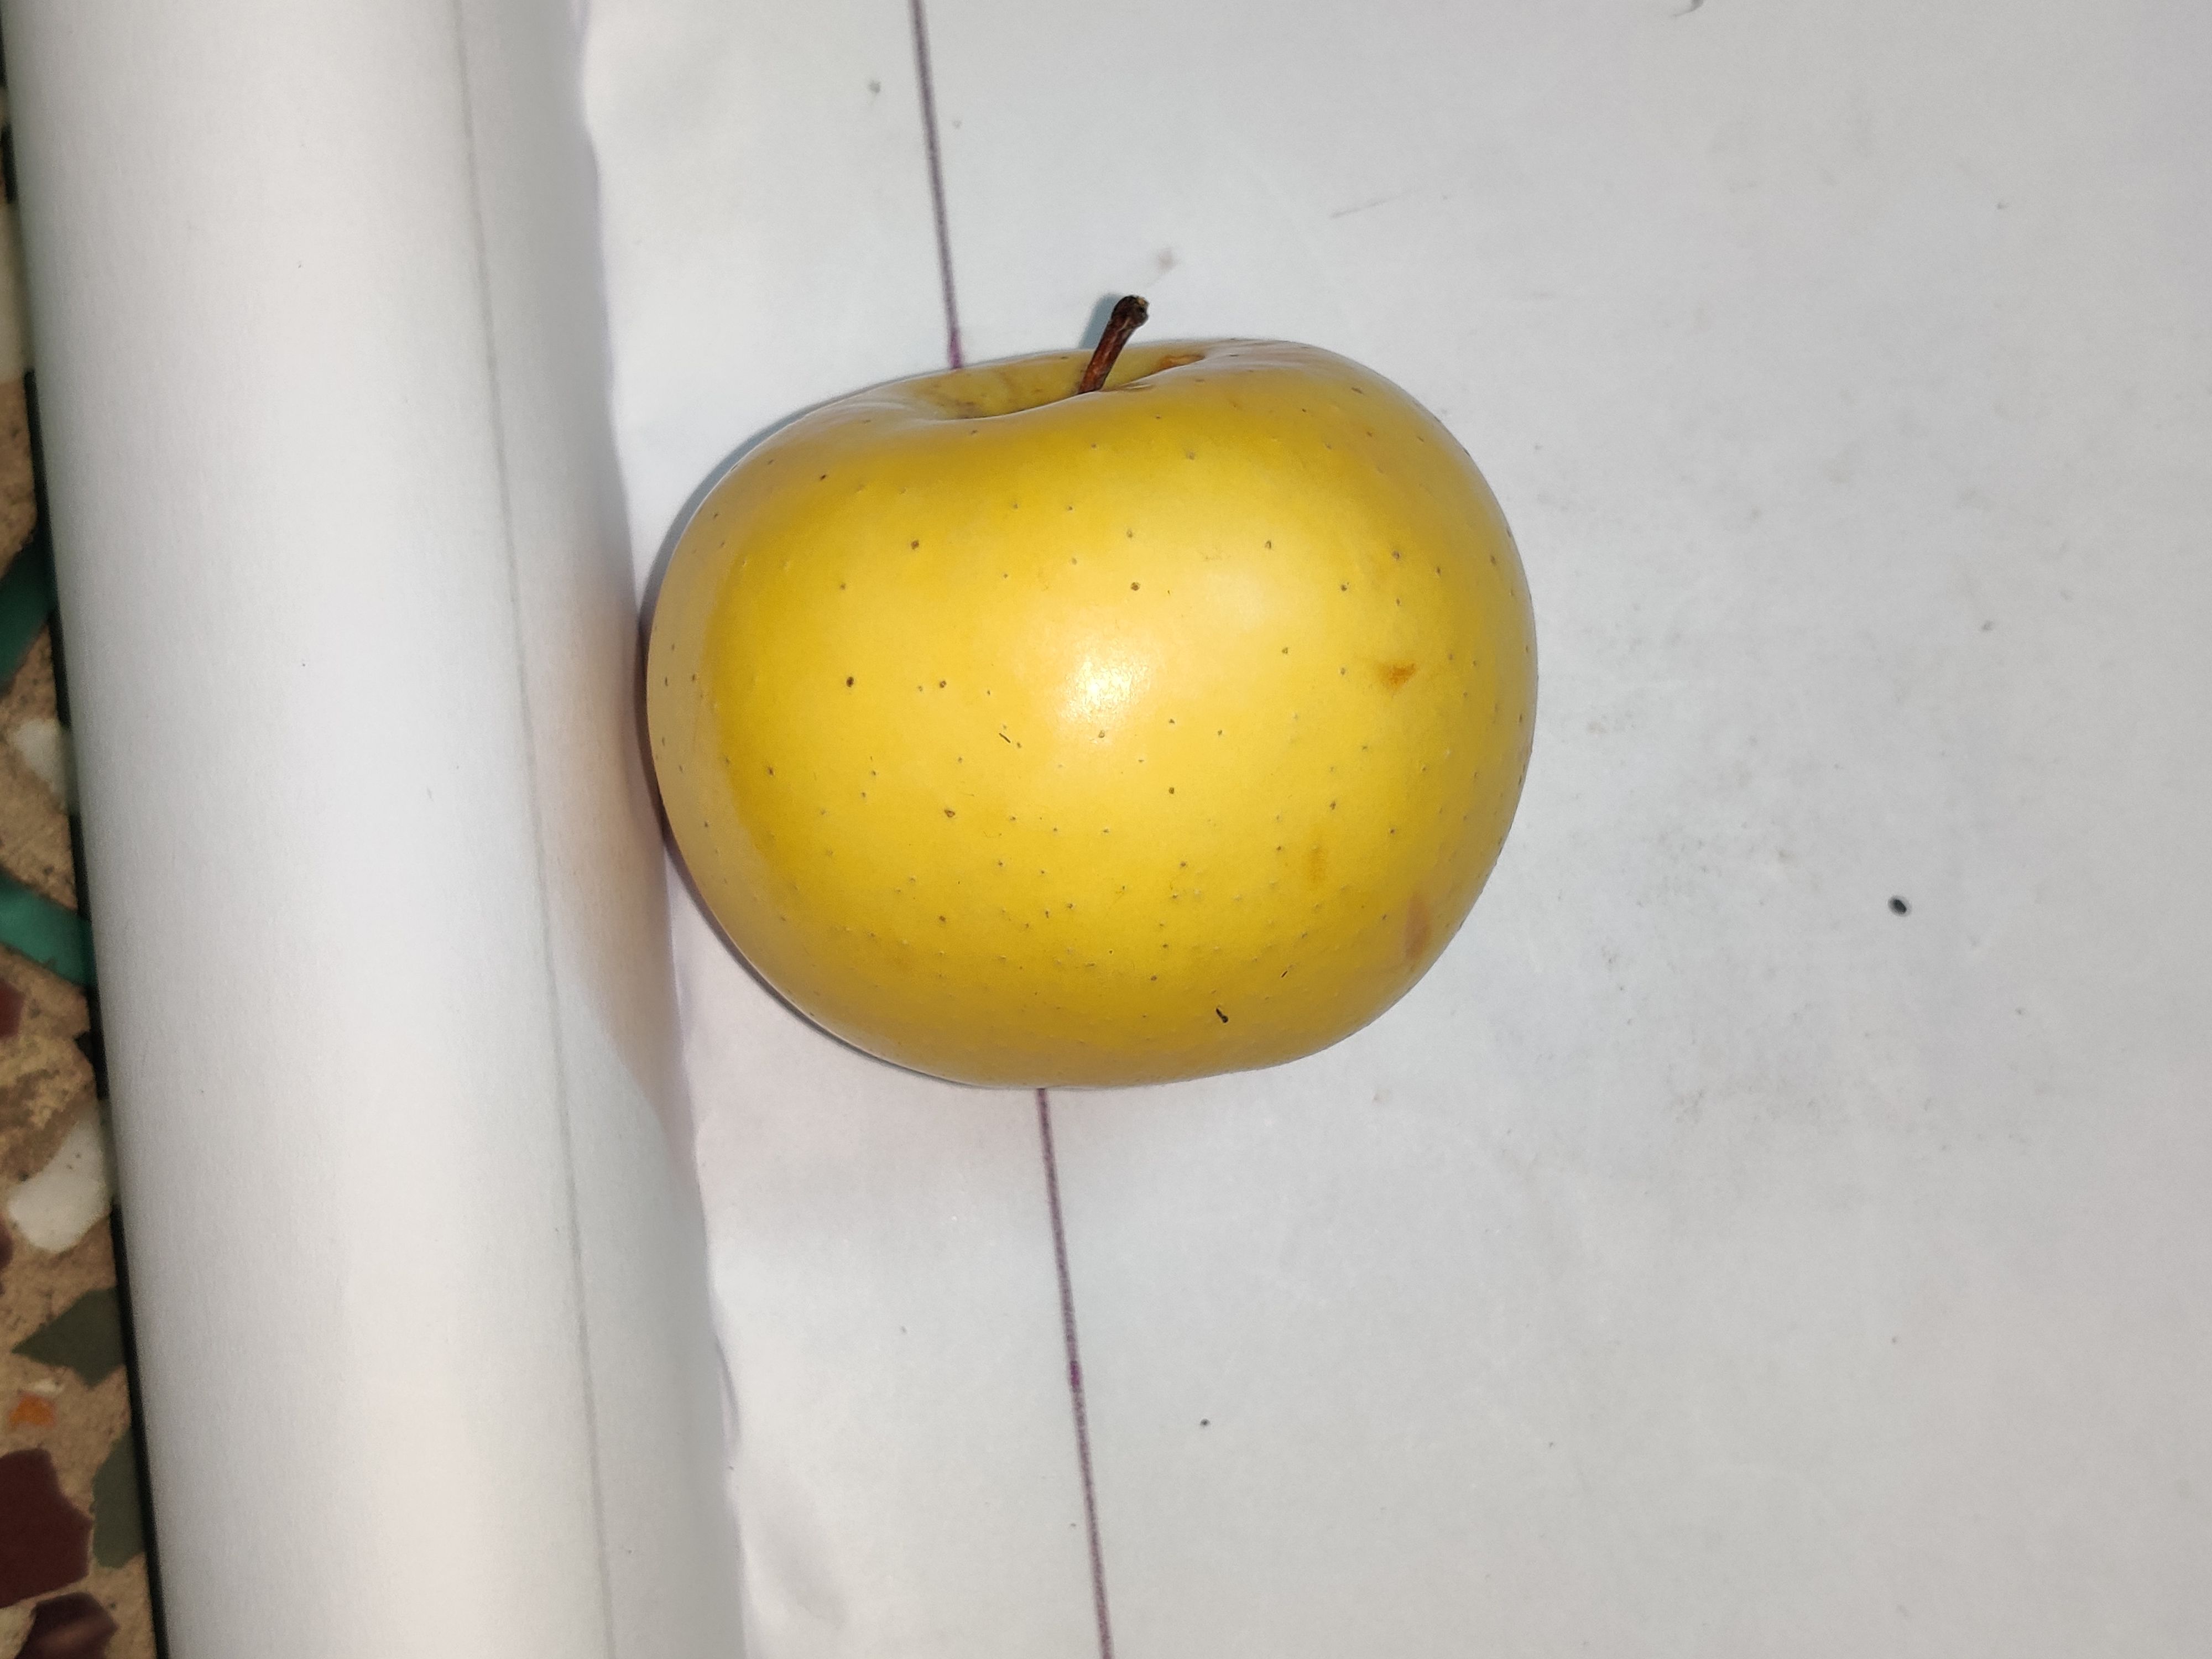
Fruit: apple
Grade: 1st-grade